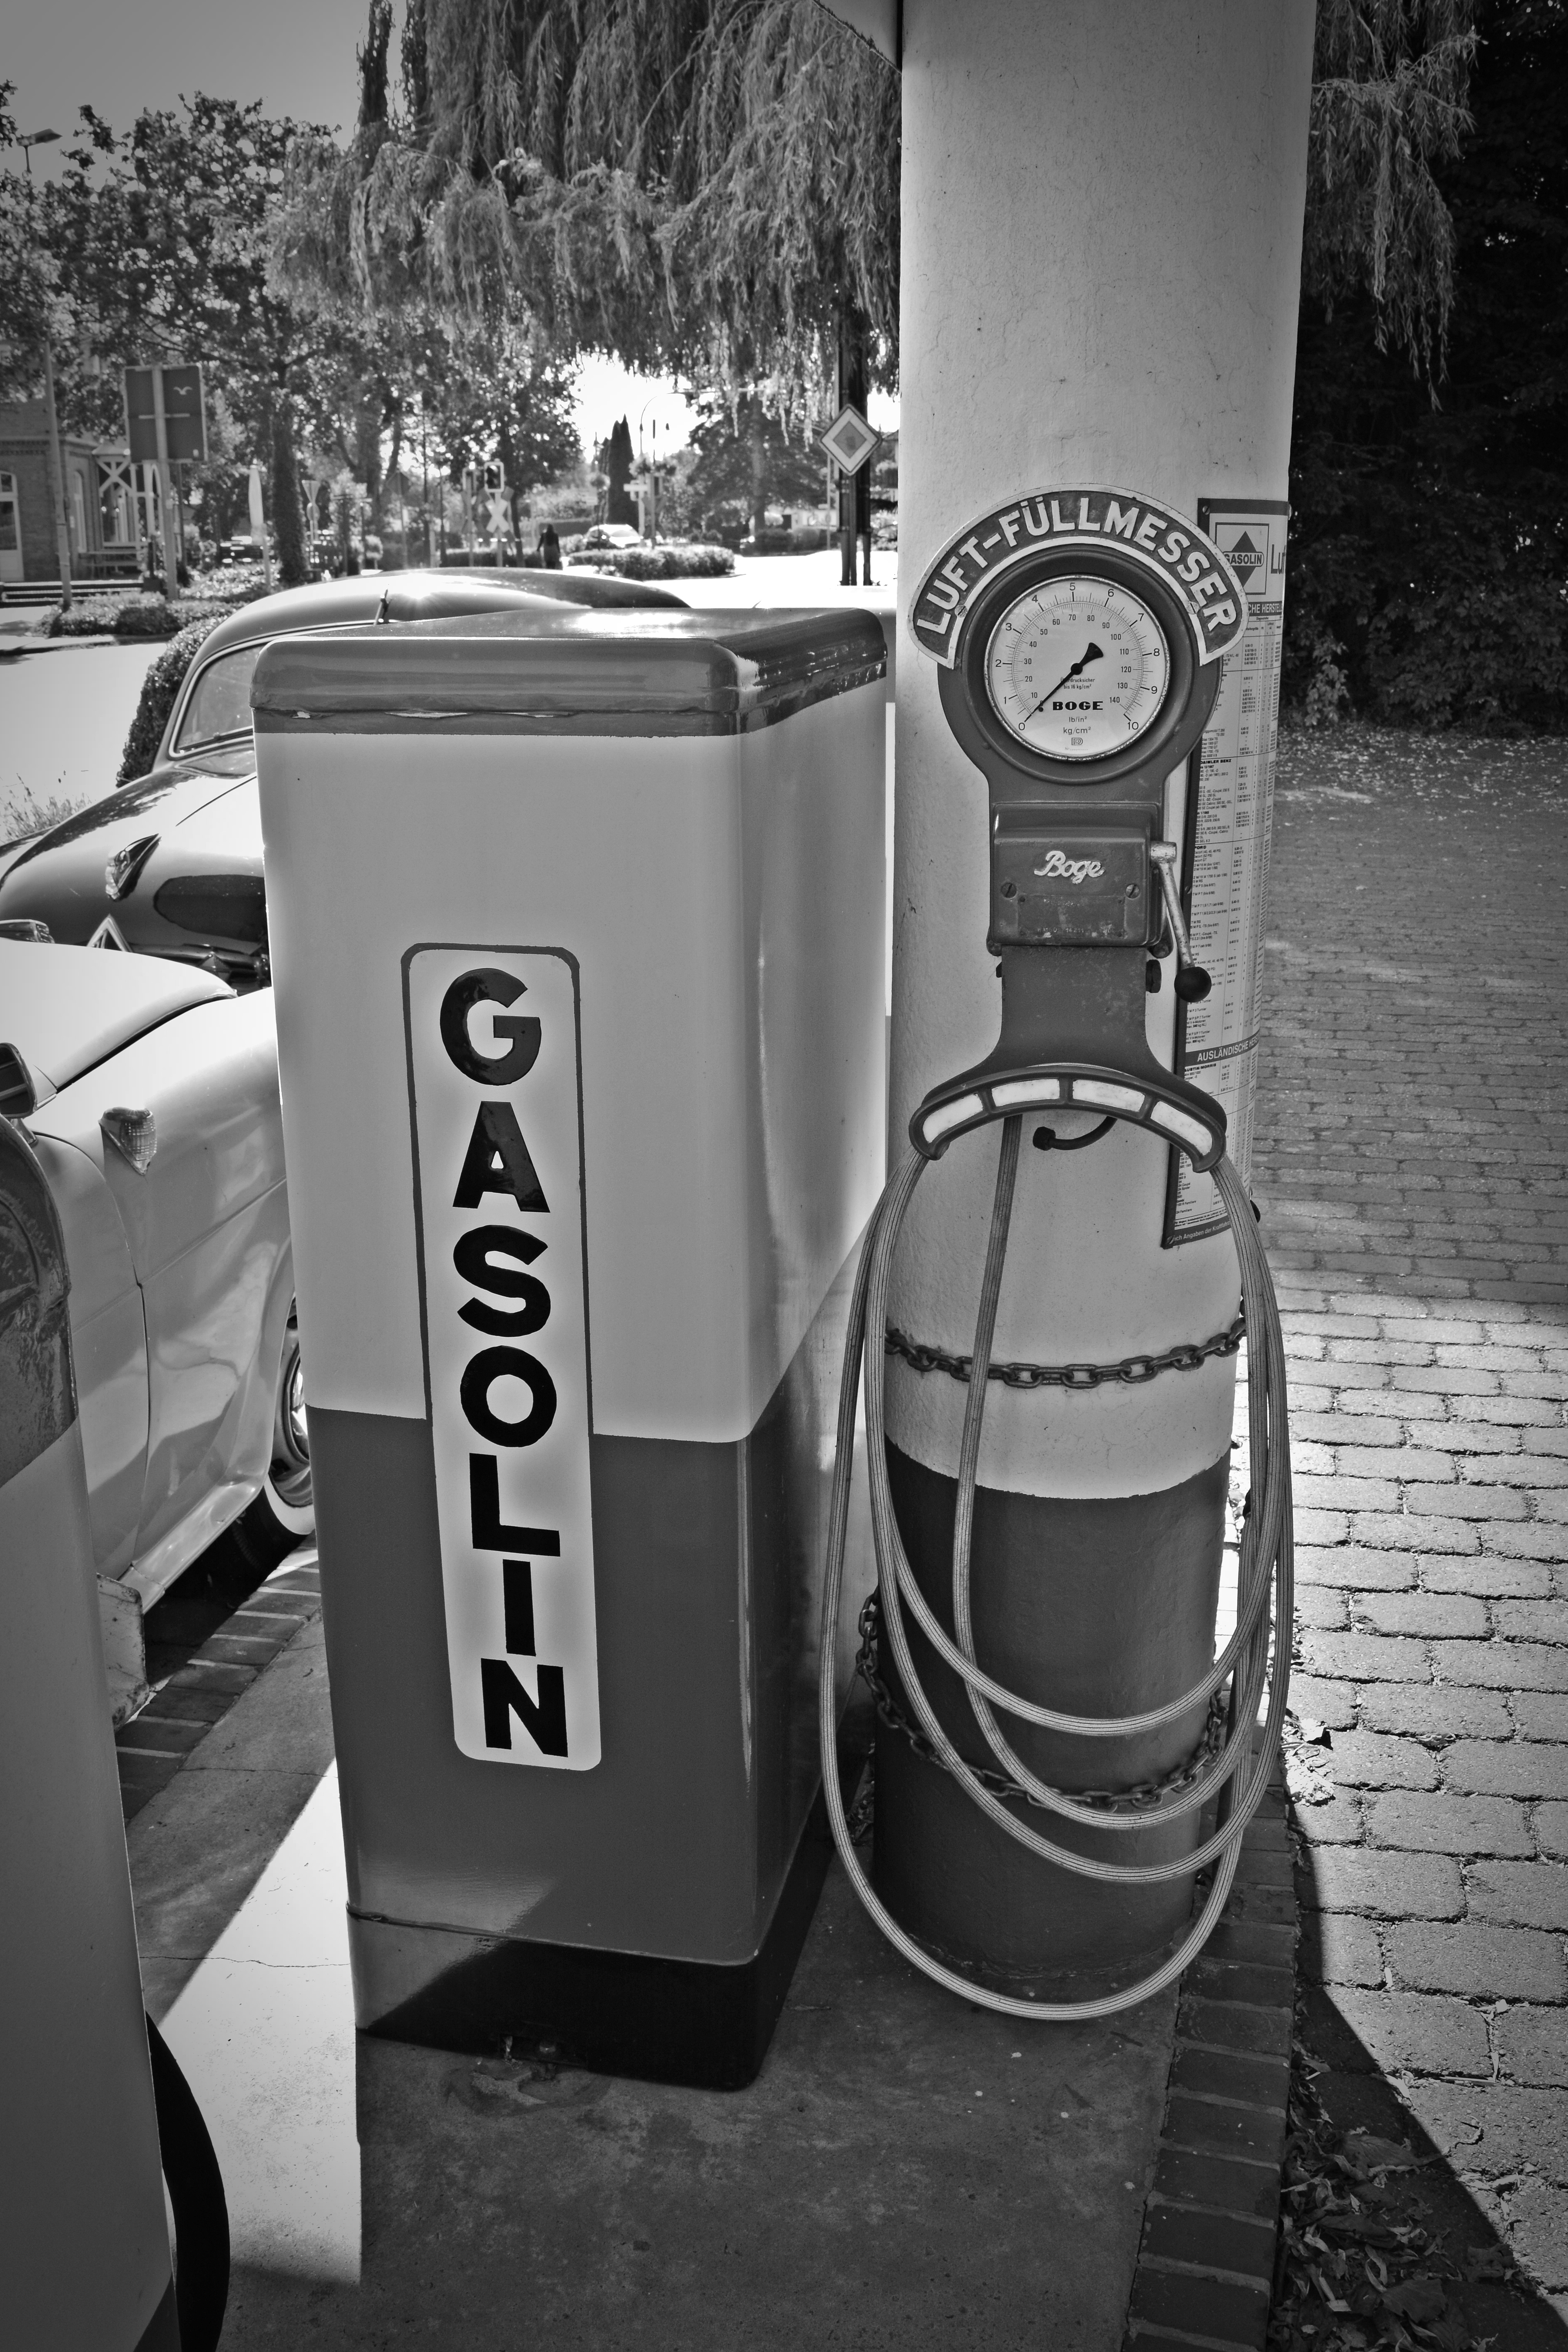
light, black and white, technology, white, photography, old, show, machine, darkness, gauge, black, monochrome, lighting, reflex camera, photograph, shape, fittings, gasolin, petrol stations, air pressure, monochrome photography, digital slr, single lens reflex camera